Zhong Lin Wang

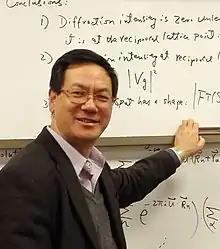
Wang in 2022

Zhong Lin Wang (born November 1961) is a Chinese-American physicist, materials scientist and engineer specialized in nanotechnology, energy science and electronics. He was awarded the Albert Einstein World Award of Science in 2019, and has been called the ‘father of nanogenerators’.